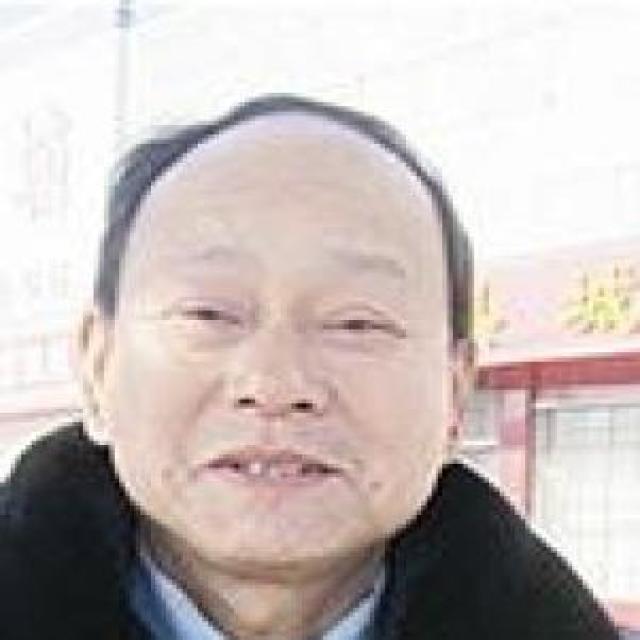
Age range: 45-64